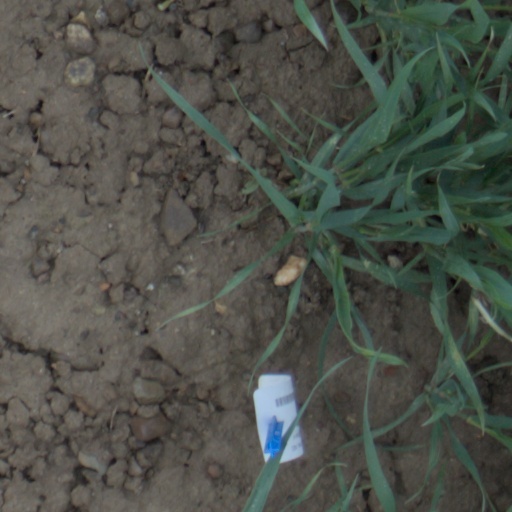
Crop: wheat